Lindsey Graham

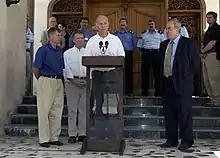
Senators Joe Biden and Lindsey Graham with Iraq's interim prime minister Allawi, inside the Green Zone of Baghdad, June 19, 2004

In February 2019 Mark Leibovich interviewed Graham for "The New York Times Magazine". He asked Graham how he became a prominent Trump supporter. Graham responded that he was attempting "to be relevant": "I've got an opportunity up here working with the president to get some really good outcomes for the country ... I have never been called this much by a president in my life ... He's asked me to do some things, and I've asked him to do some things in return." Graham said he had been gaining influence with Trump and was attempting to enter Trump's inner circle, where he would reach a level of influence on par with Melania Trump, Ivanka Trump and Jared Kushner. He said that he had had a "political marriage" with John McCain, but as for his relationship with Trump: "I personally like him. We play golf. He's very nice to me." Graham also said that a good relationship with Trump would help his prospects of reelection to the Senate in 2020.